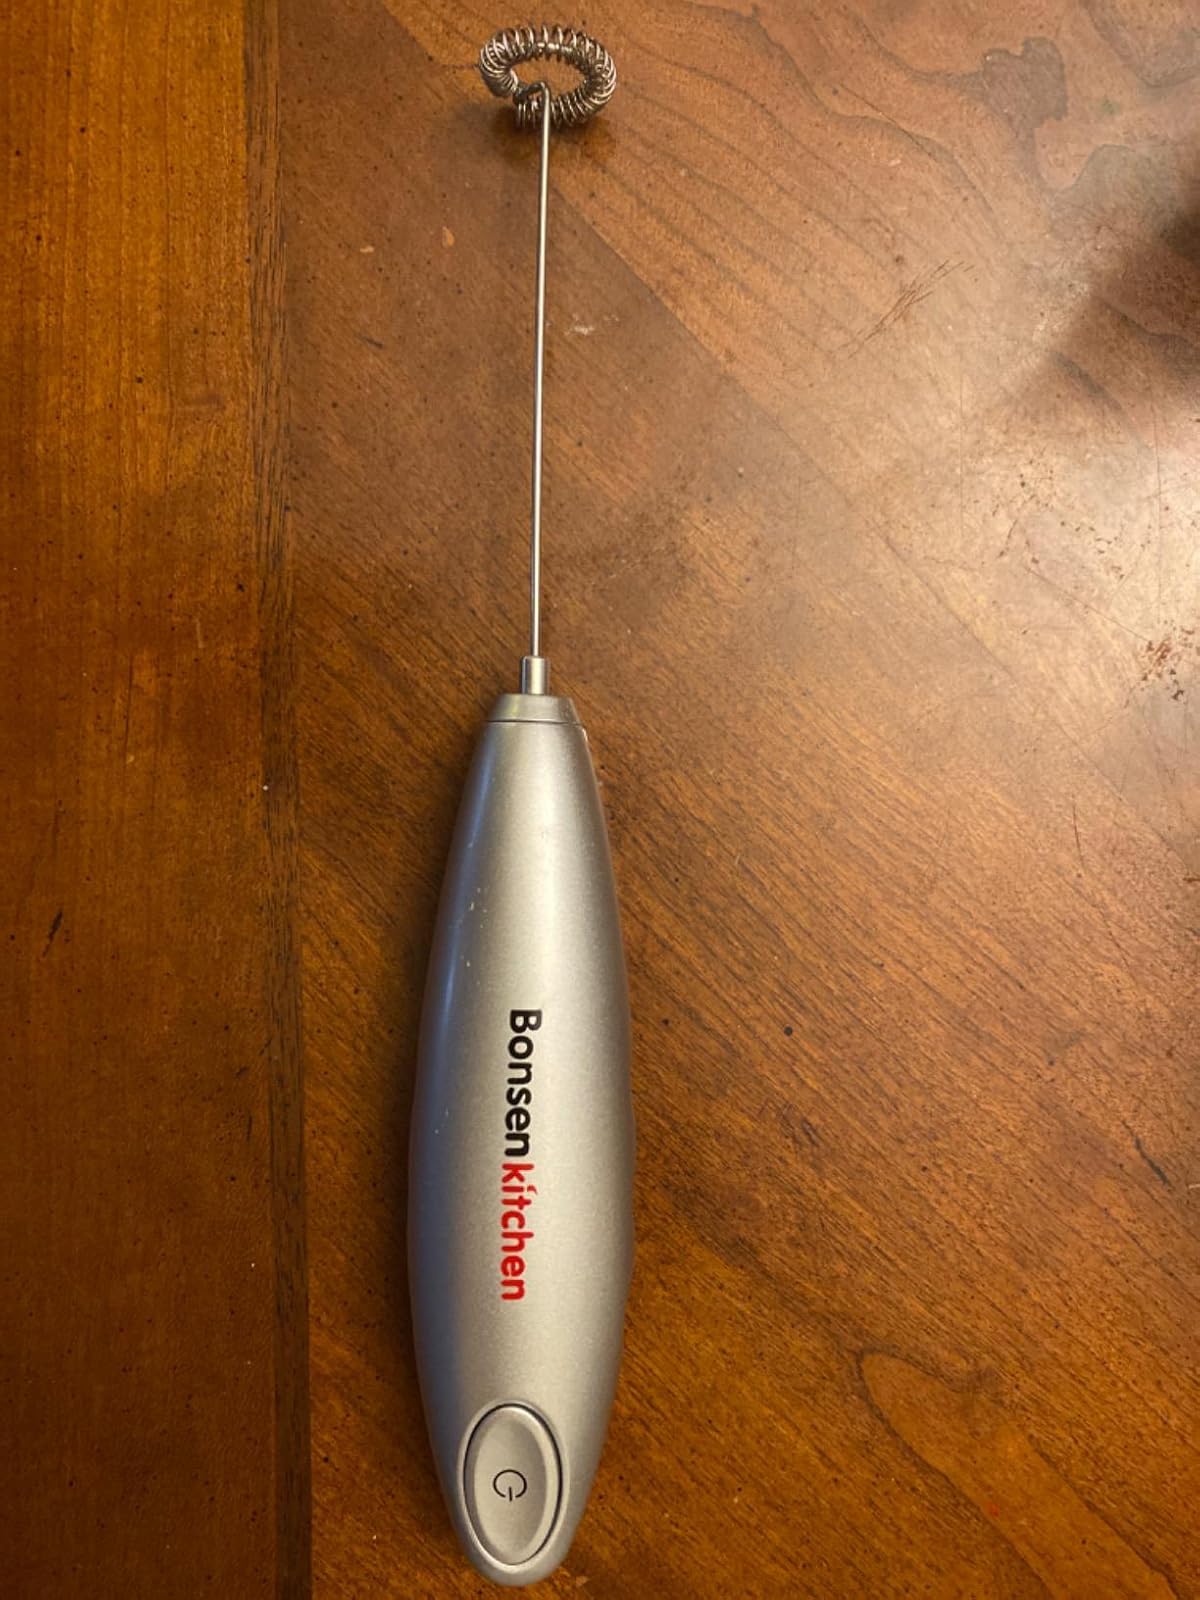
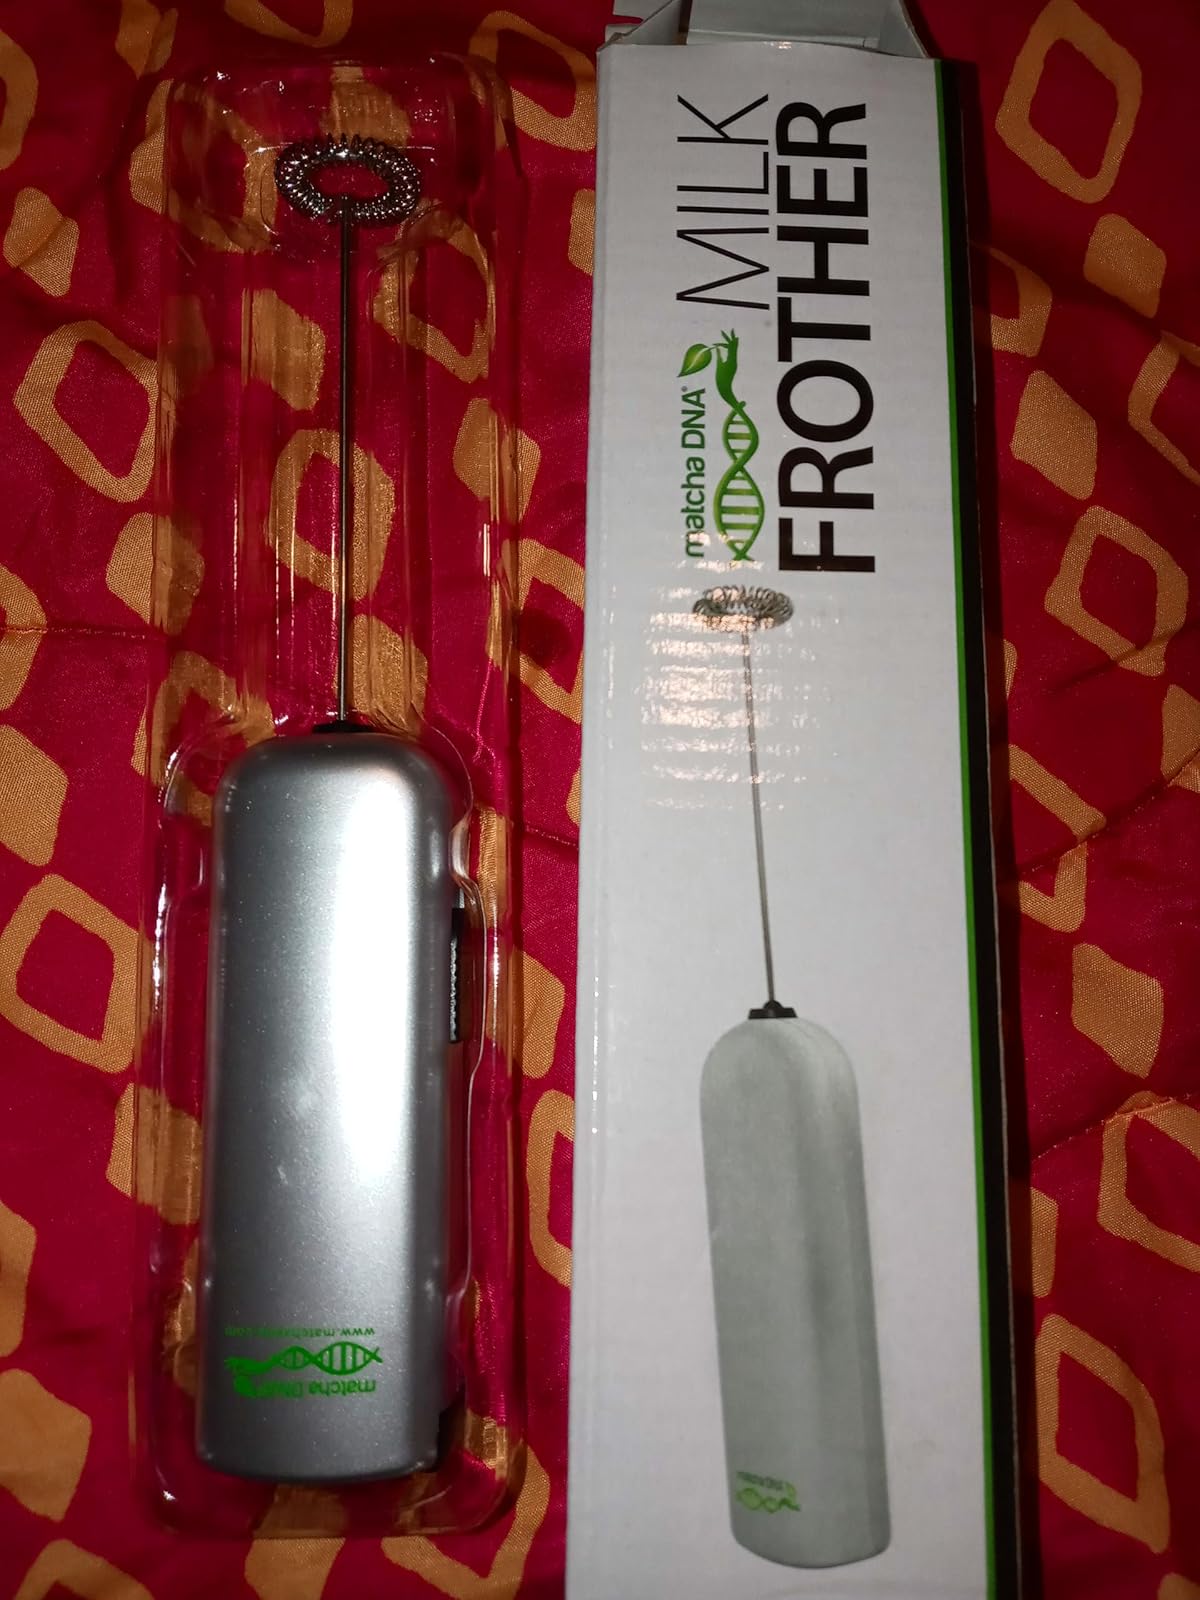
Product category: items_mixer
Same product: no